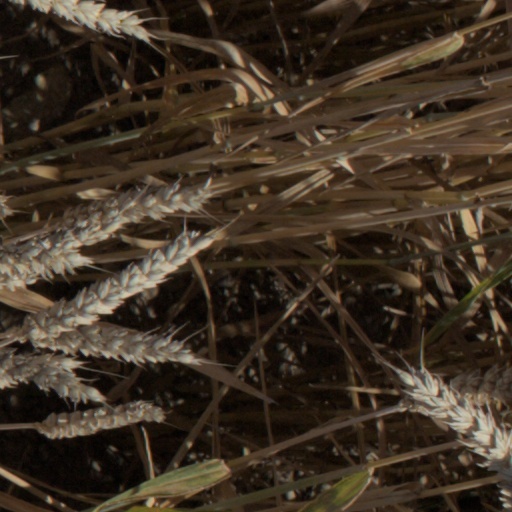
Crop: wheat